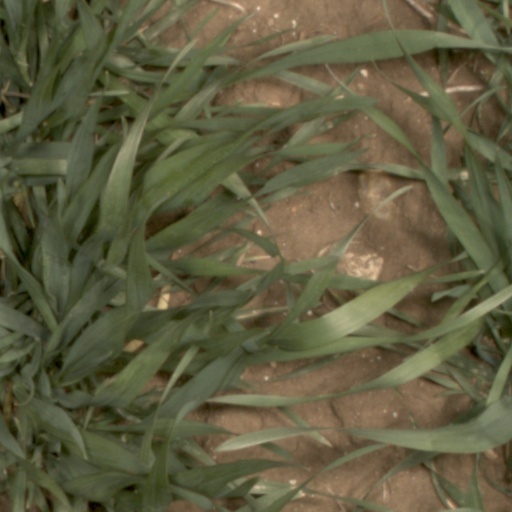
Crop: wheat